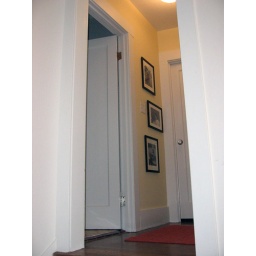
the yellow wall color is not quite right in this photo...in the next photo is much more accurate